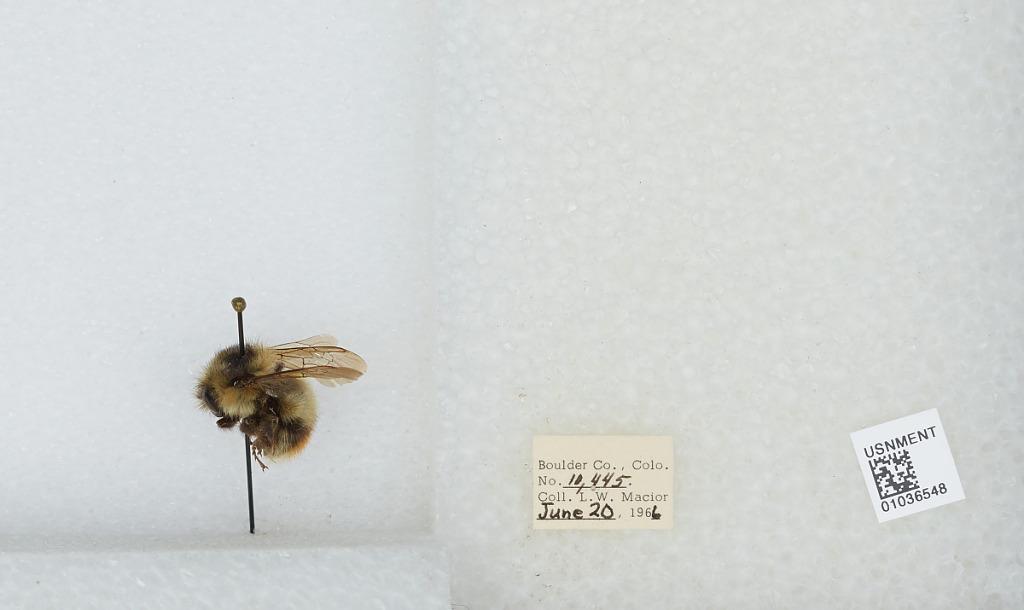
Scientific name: Bombus (Pyrobombus) mixtus Cresson
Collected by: L. Macior
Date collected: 1966-6-20
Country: United States
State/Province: Colorado
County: Boulder
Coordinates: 40.015, -105.27